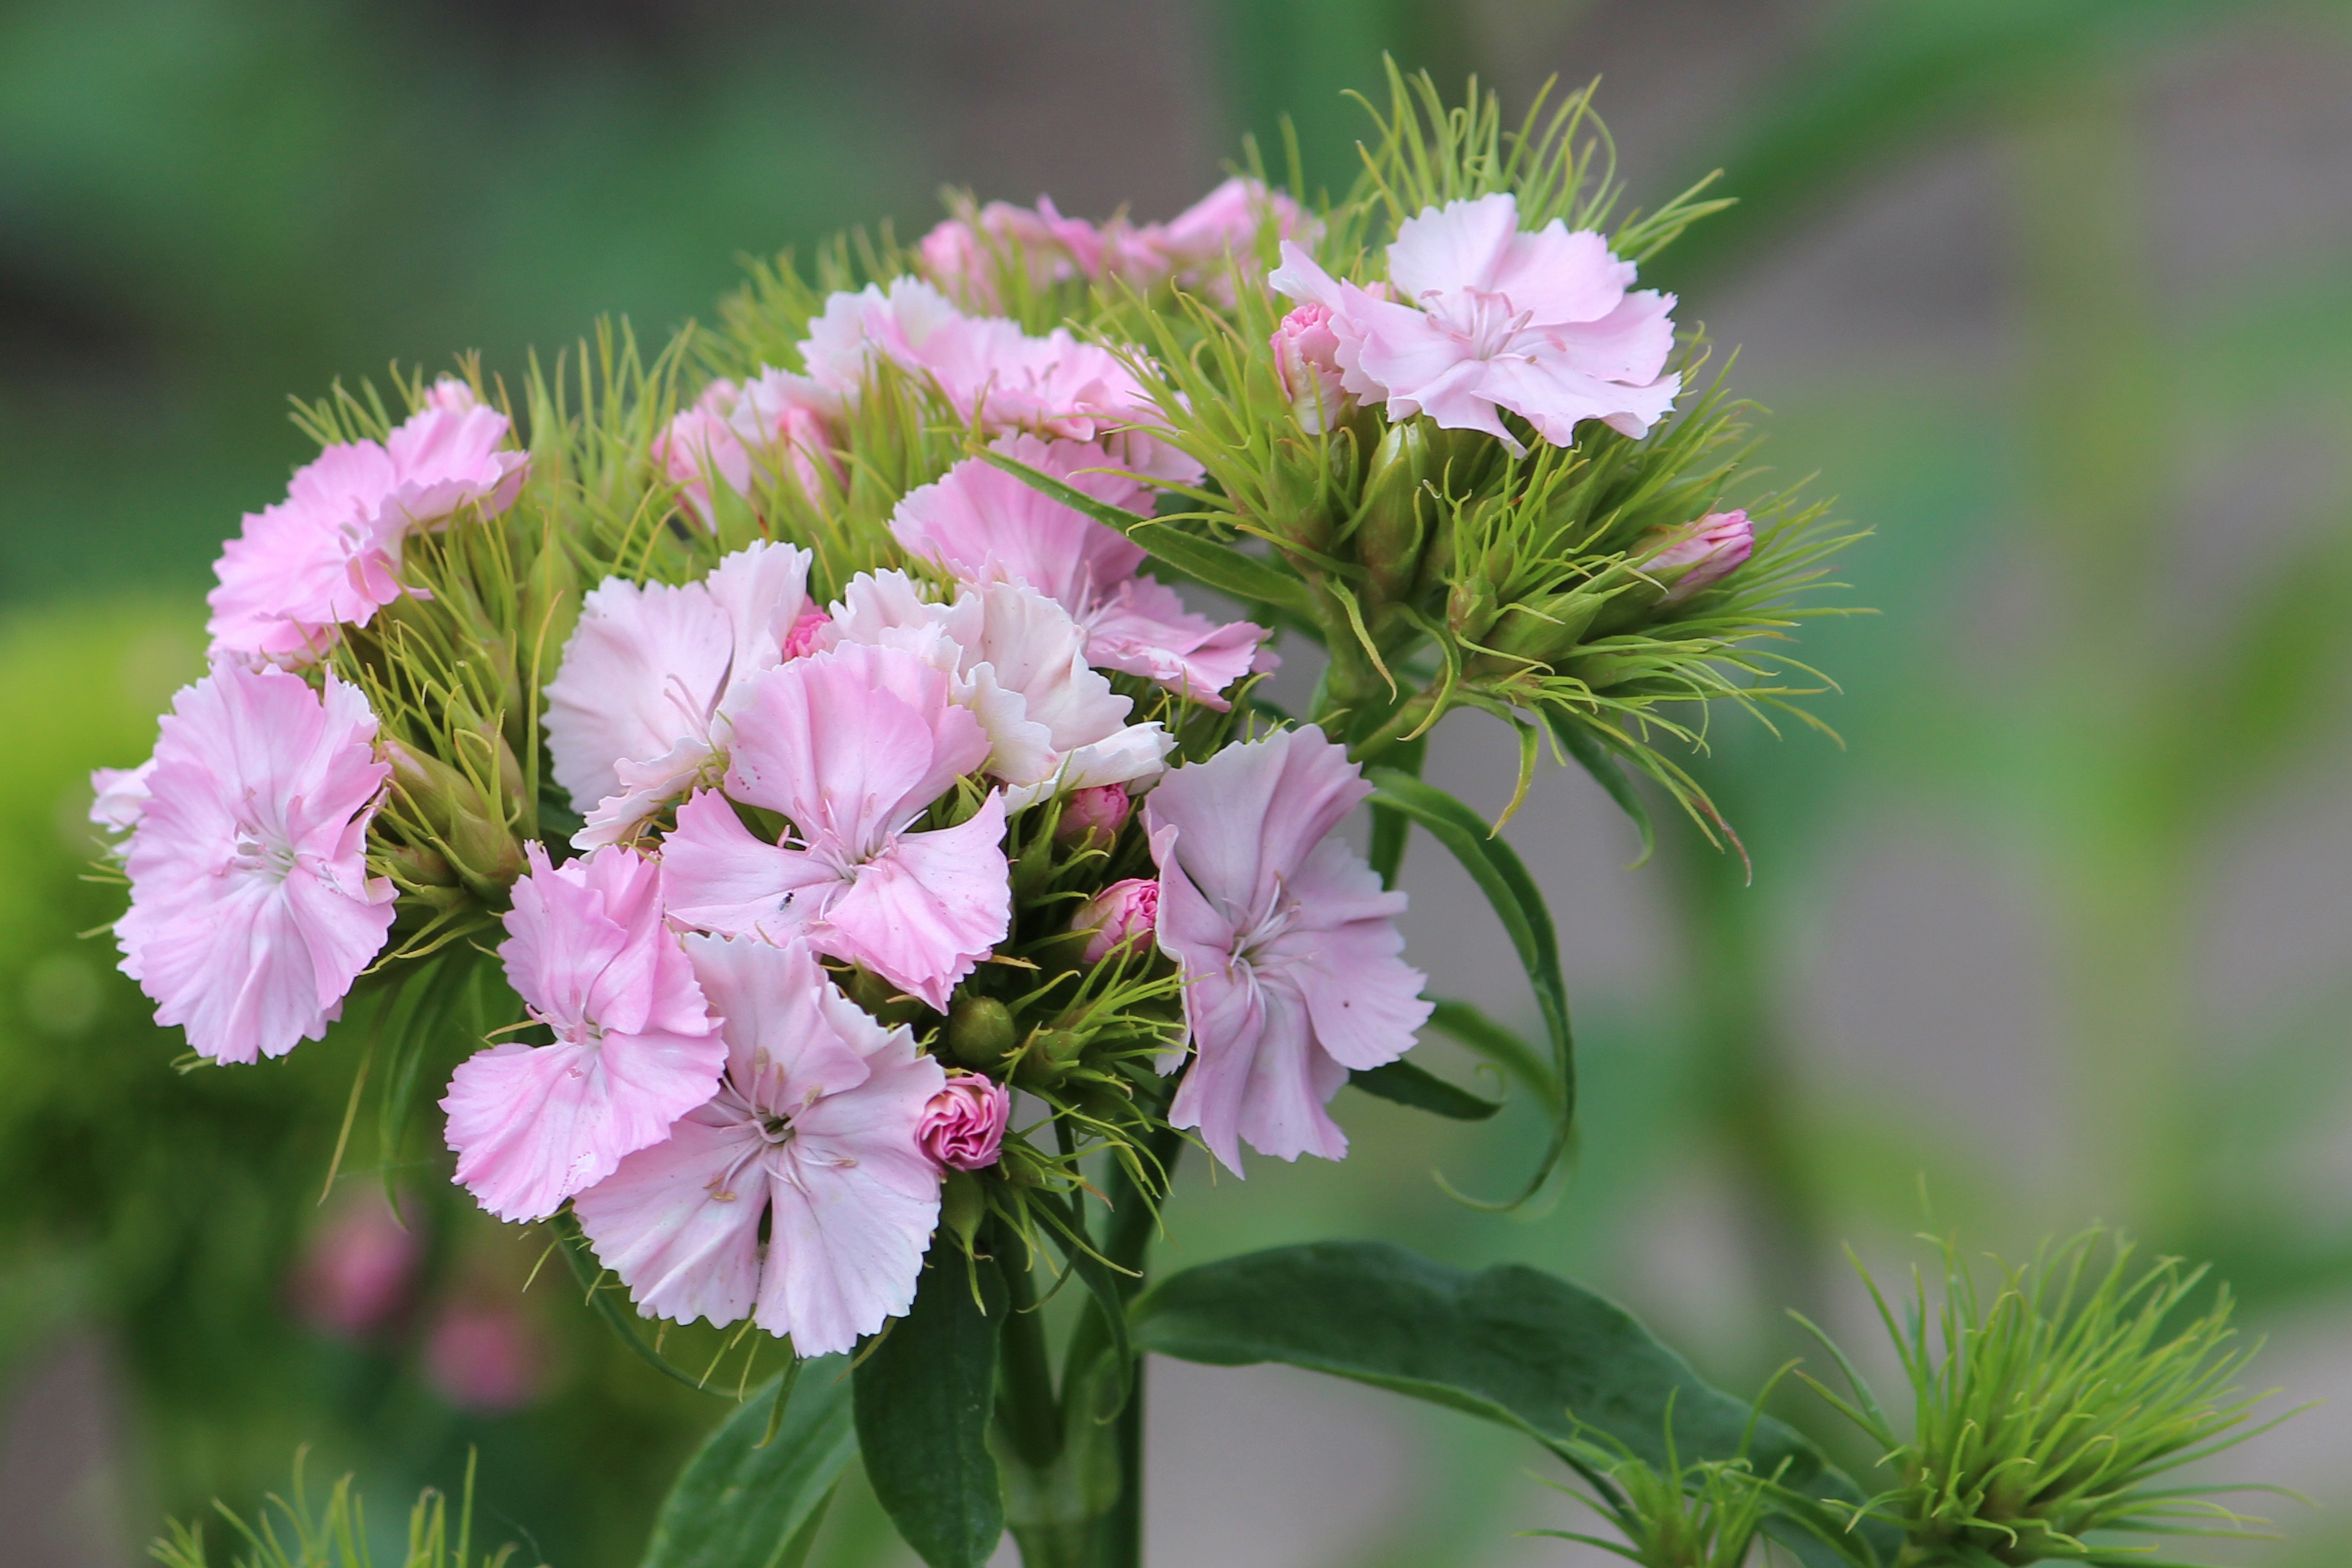
blossom, plant, flower, bloom, herb, botany, pink, flora, wildflower, geranium, shrub, carnation, dianthus, flowering plant, pink white, geraniaceae, bartrnelke, spring carnation, peruvian lily, land plant, pink family, geraniales, alstroemeriaceae